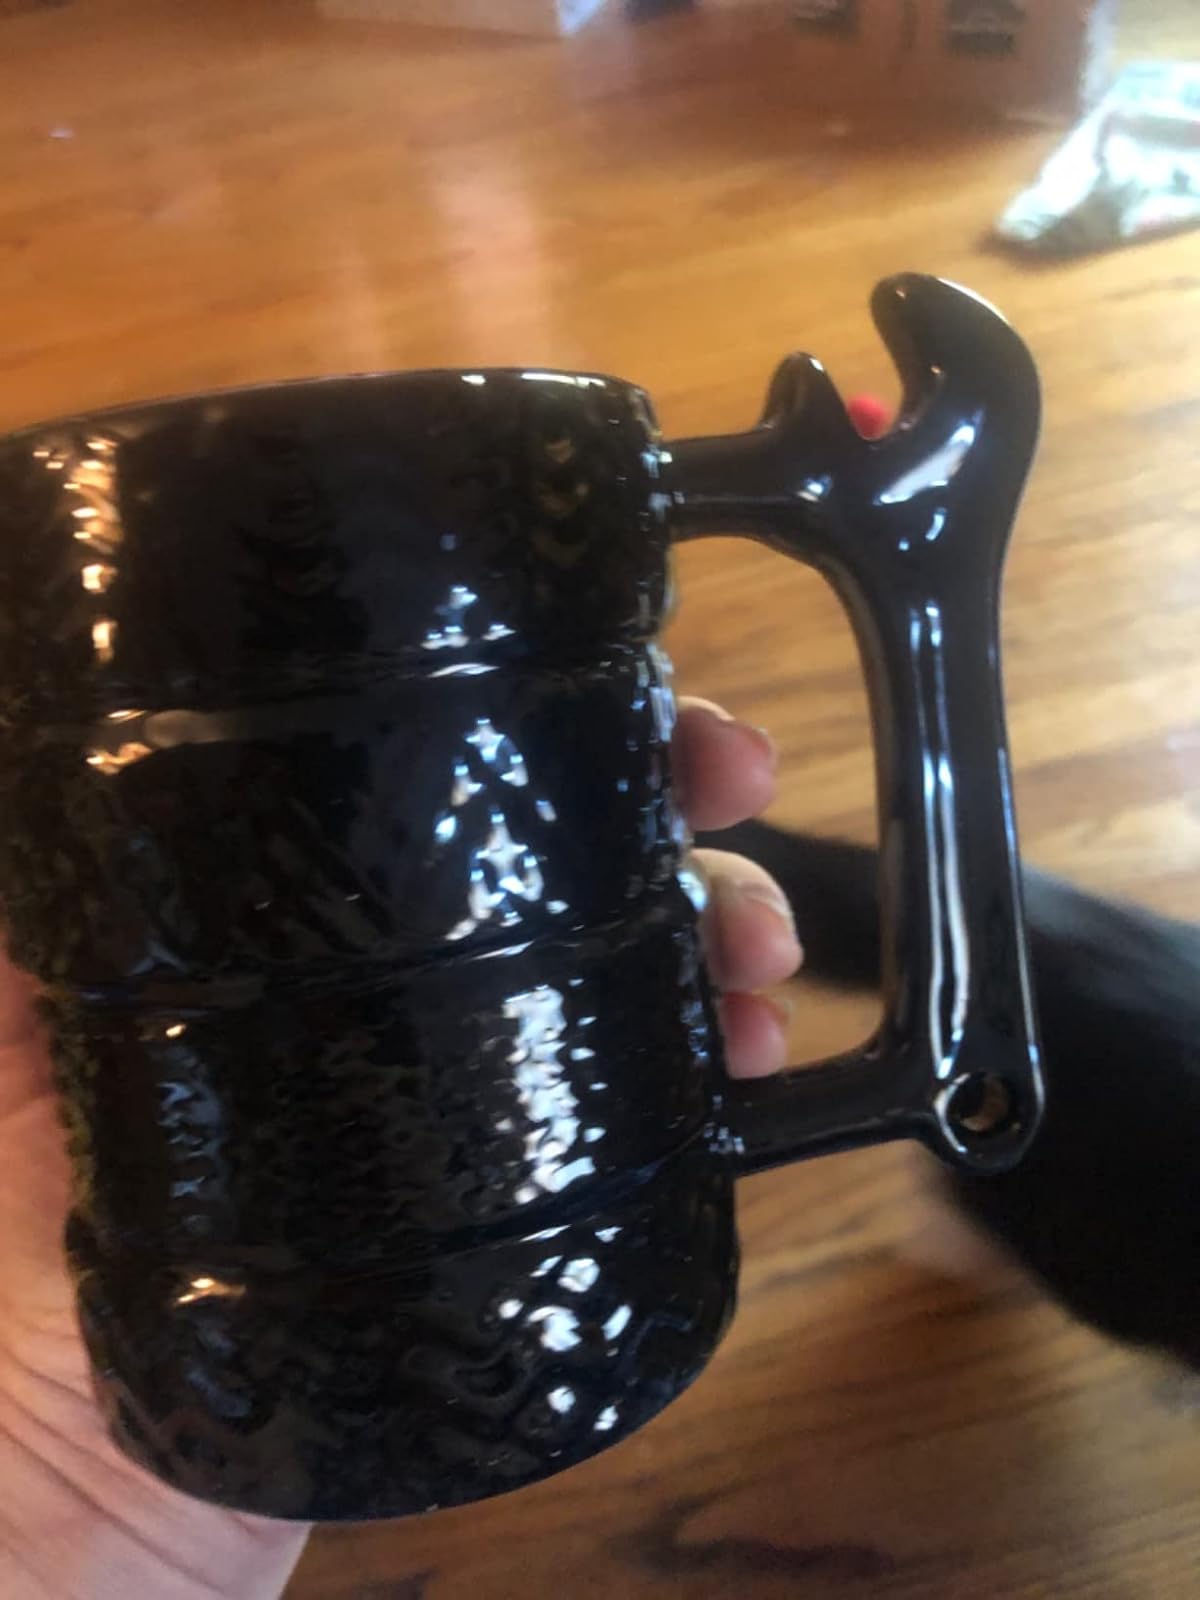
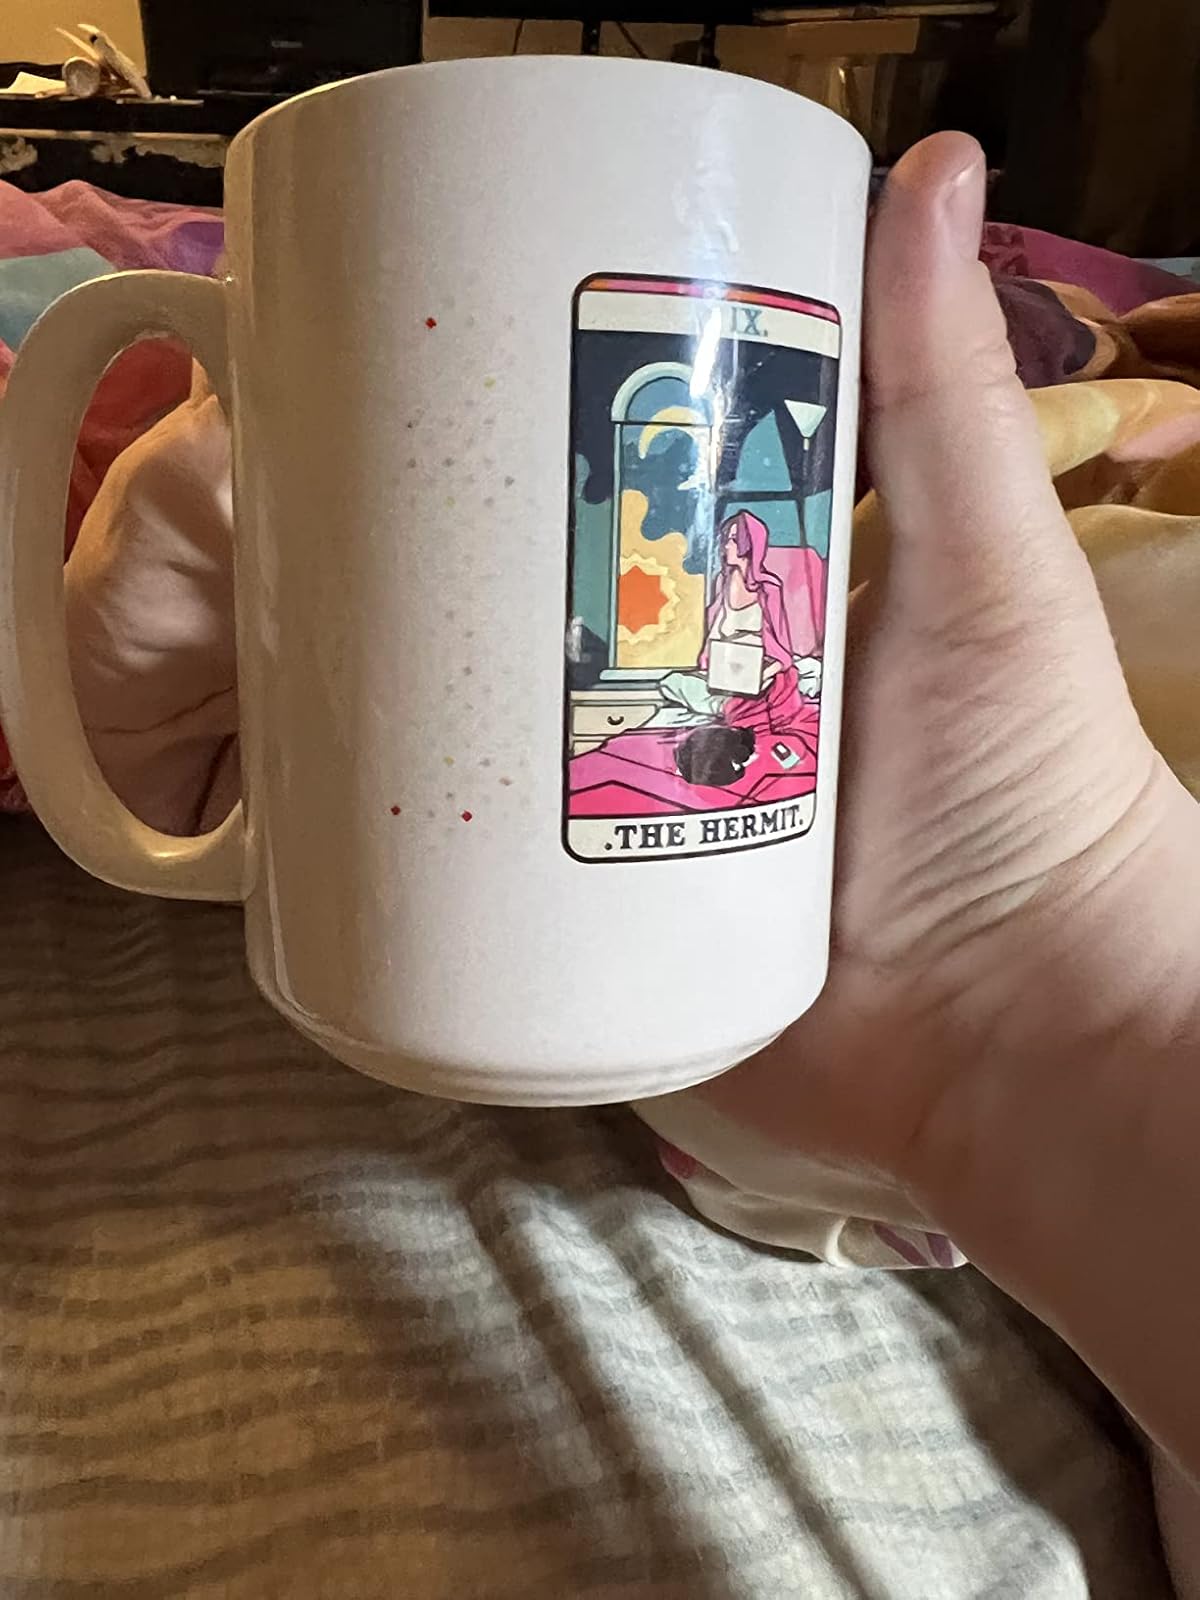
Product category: items_mug
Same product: no